Flowers of sulfur

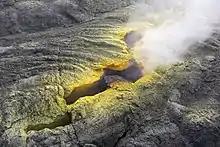
Elemental sulfur vapour rises from the Puʻu ʻŌʻō Crater in Hawaii. The cooled sulfur vapour product is the yellow, powdery substance around the crater.

Flowers of Sulfur can be used as a humid sulfur vapor test for creep corrosion. Creep corrosion is the corrosion of copper or silver caused by sulfur pollution and causes failure in electronic products. Sulfur pollution includes elemental sulfur, sulfur dioxide, and hydrogen sulfide, which can oxidize metals. These compounds can be produced artificially or naturally. Paper mills, craters, and volcanoes are examples of sulfur sources. FoS provides a source of elemental sulfur that can be used to test conformal coatings and have caused creep corrosion on printed circuit boards (PCBs). These tests use PCBs with copper or silver components and are dried by baking. The PCBs are then exposed to constant humidity, temperature, and impurities like sulfur and dust. Airflow and temperature are the only variables in this test that need to be controlled. After a few days, the amount of corrosion and colour is noted. Various analytical methods can be used to examine the product’s surface morphology, surface composition, depth profiling, and metal foil thickness. These methods include X-ray photoelectron spectroscopy (XPS), scanning electron microscopy (SEM), energy-dispersive x-ray spectroscopy (EDX), and atomic force microscopy (AFM). A test has found that FoS causes significant creep corrosion due to its hydrophobicity.